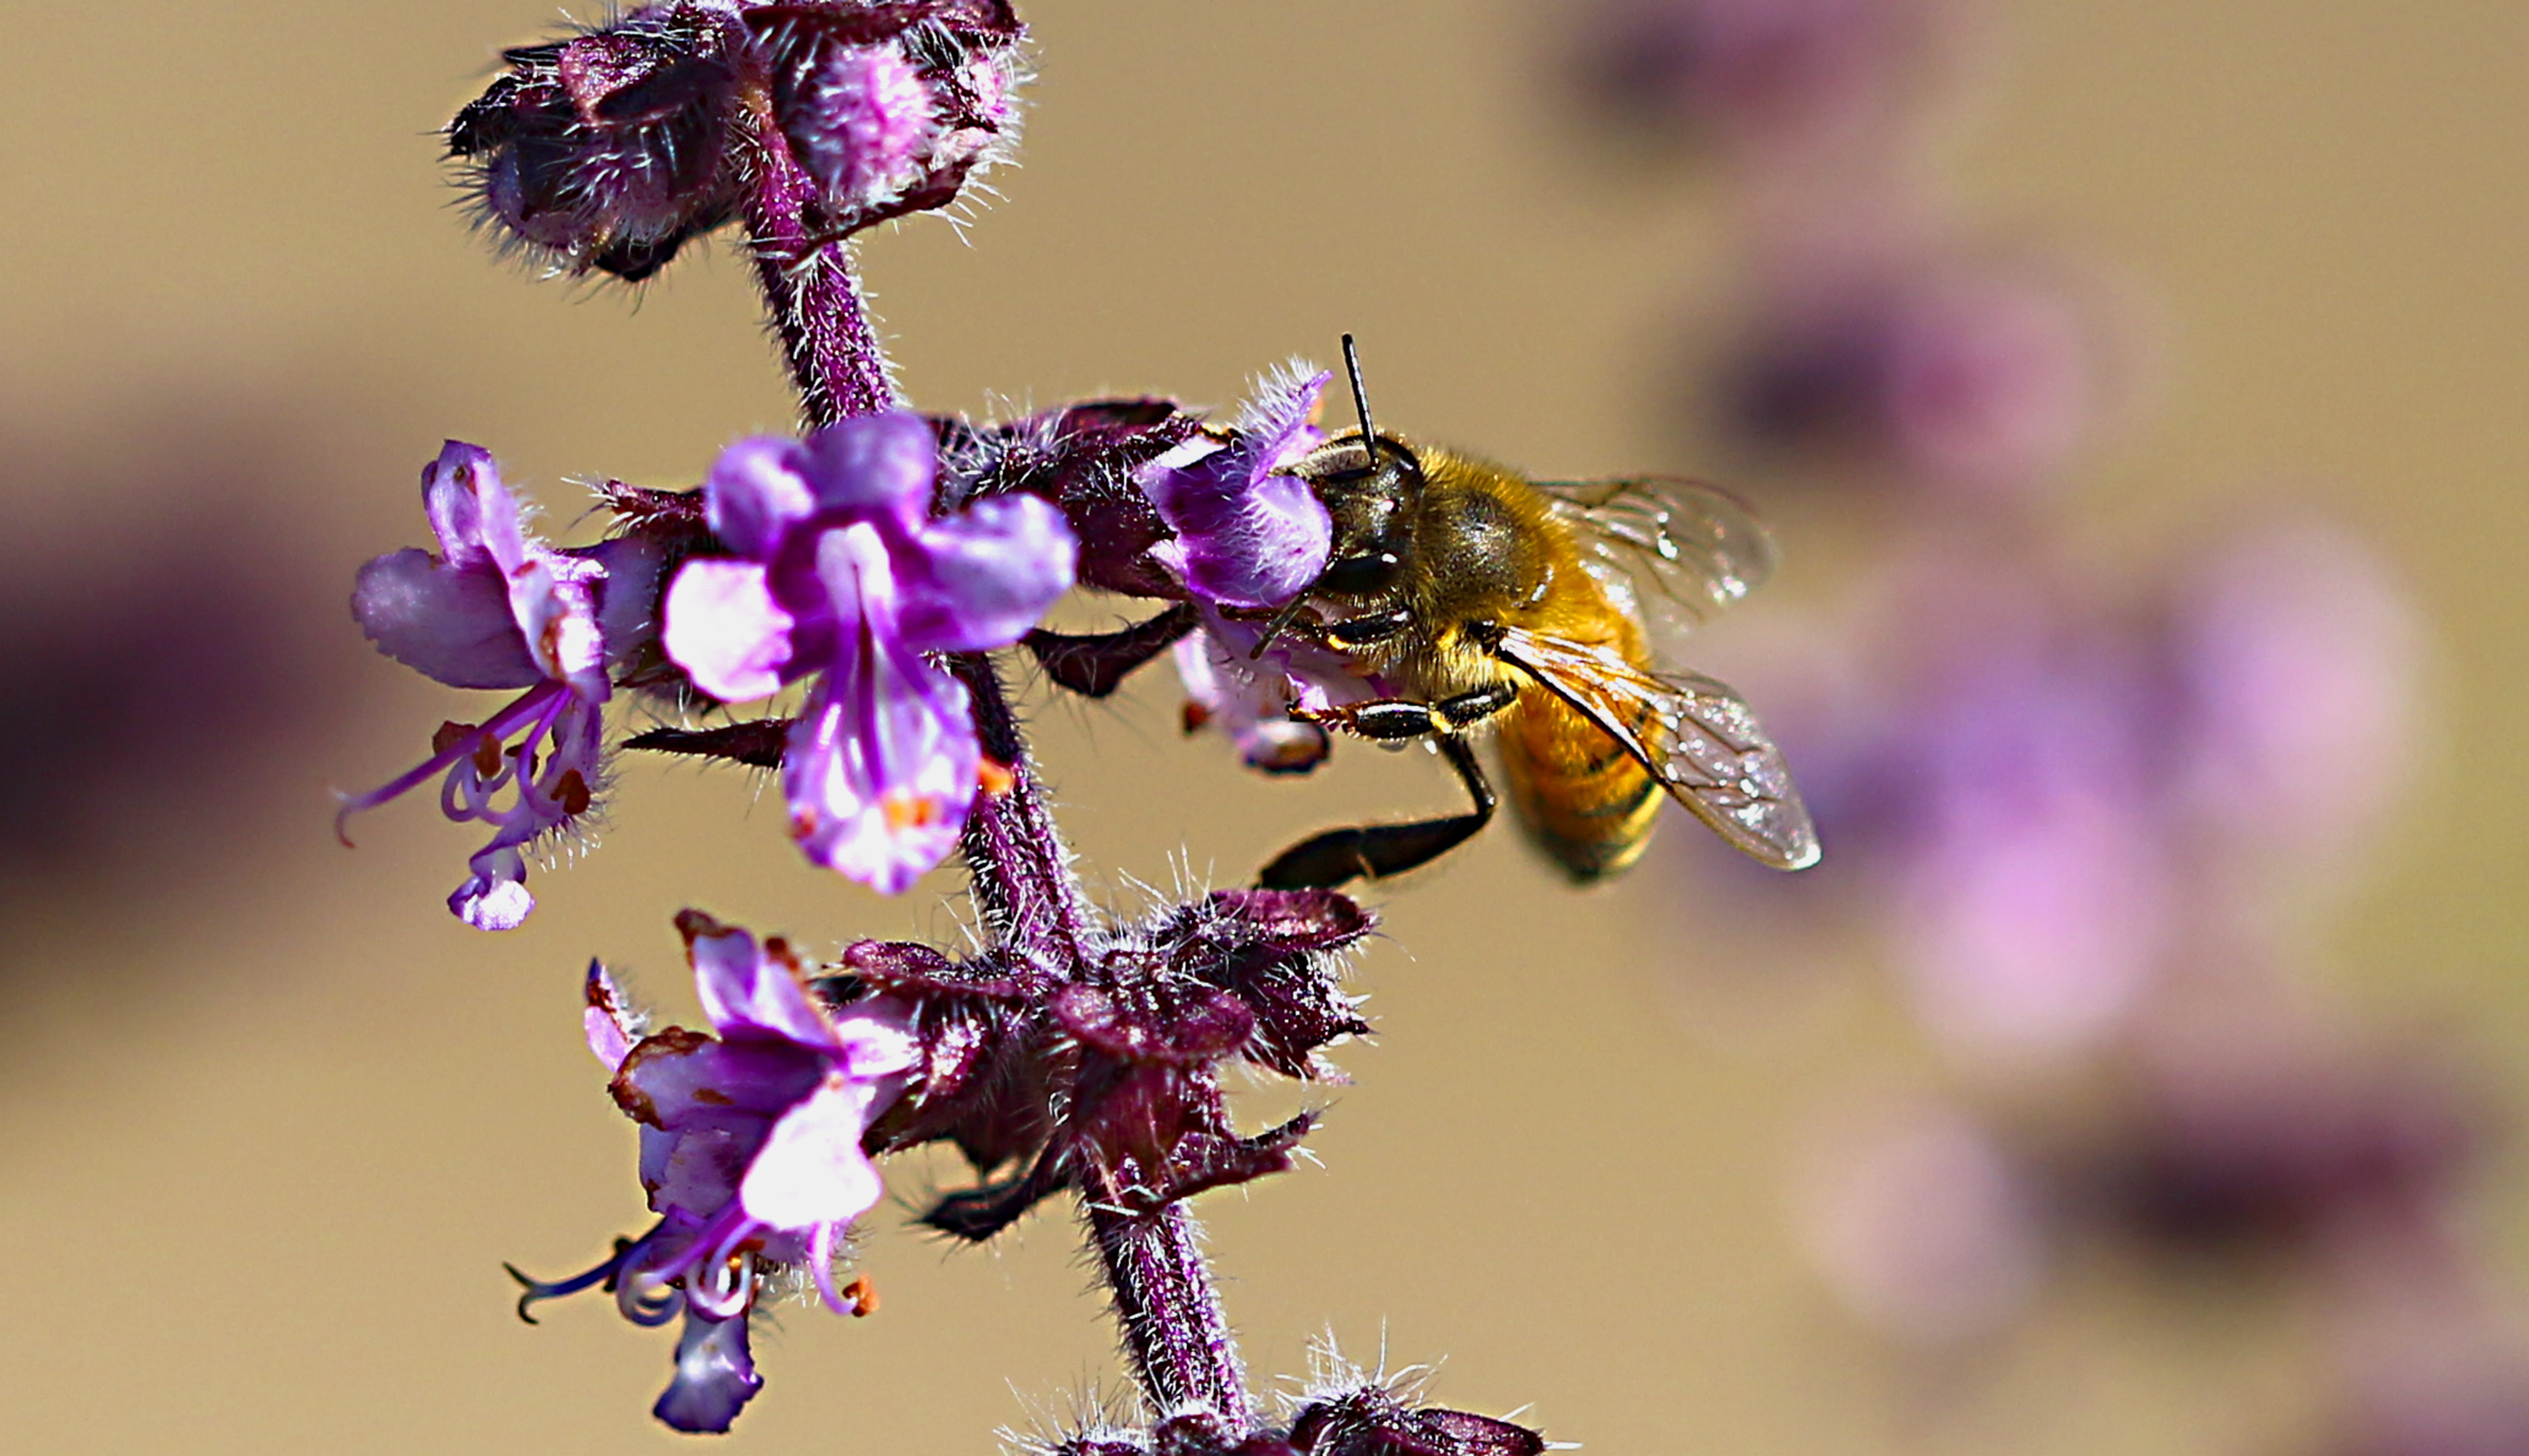
nature, blossom, plant, photography, flower, purple, petal, bloom, pollen, spring, insect, macro, botany, closeup, flora, lavender, invertebrate, wildflower, flowers, close up, bee, beauty, nectar, living nature, macro photography, honey bee, flying insect, collects nectar, membrane winged insect, english lavender